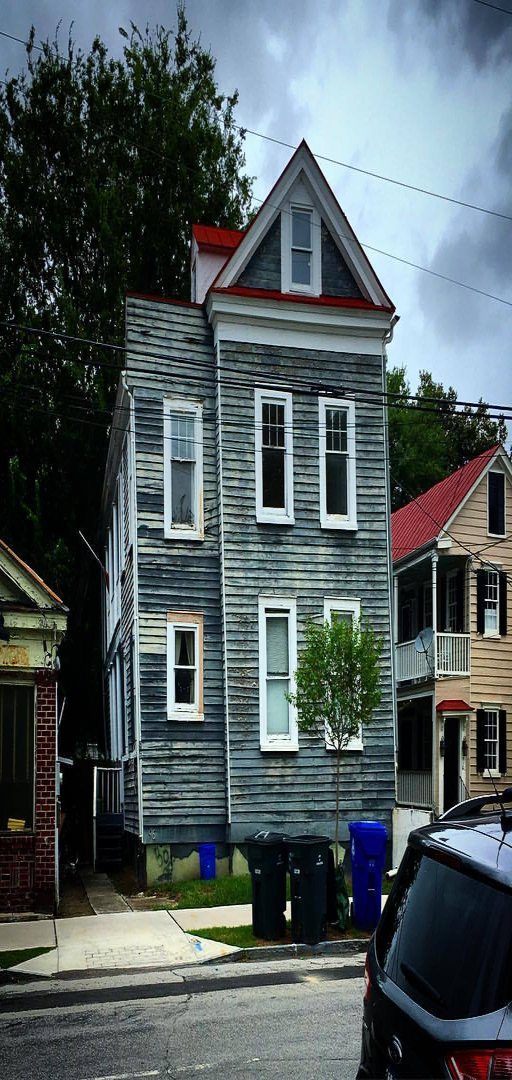
a beautiful city ... where everything is slowly falling over